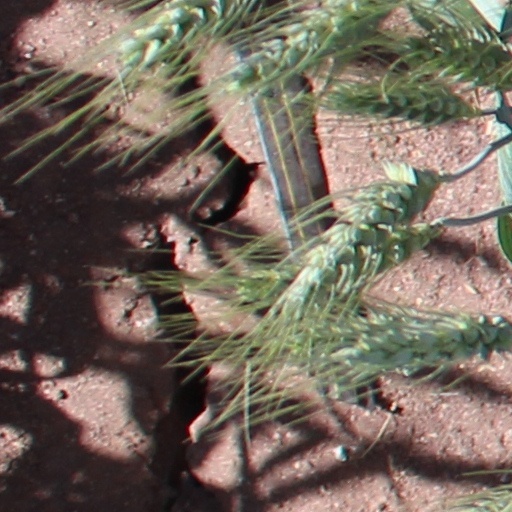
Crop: wheat